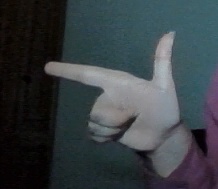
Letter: yaa